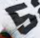
Number: 5